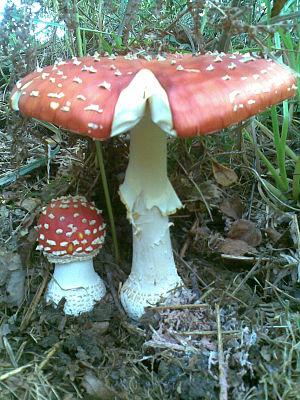
Une maman amanite tue-mouches et son bébé.
L'Amanite tue-mouches ou fausse oronge, est une espèce de champignons basidiomycètes de la famille des Amanitaceae. Toxique et psychotrope, c'est l'un des nombreux représentants du genre des amanites, et certainement le plus connu. Originaire des régions tempérées de l'hémisphère nord, Amanita muscaria a été introduite accidentellement dans de nombreux pays de l'hémisphère sud, principalement comme symbiote des pins cultivés, et est devenue cosmopolite. Elle s'associe avec les racines de différents feuillus et conifères.